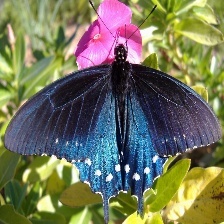
Species: PIPEVINE SWALLOW